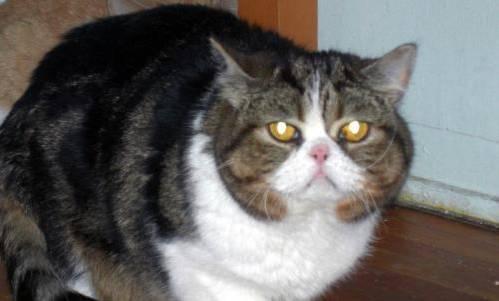
cat